Ciudad del Saber

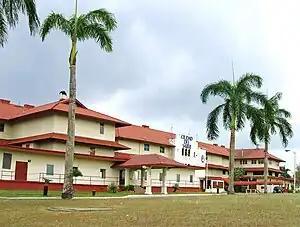
The main building in the former Fort Clayton.

Panama's Ciudad del Saber (Spanish for "City of Knowledge") is a government-sponsored cluster of academic organizations, technology companies and non-governmental organizations, managed by the foundation of the same name. It is located just across the Miraflores locks, in what used to be United States Army South headquarters, Fort Clayton, now known simply as Clayton.